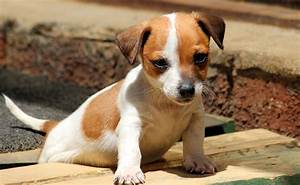
Label: cane